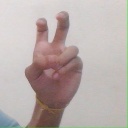
अक्षर: ई